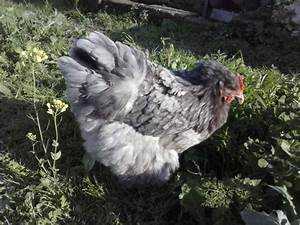
Label: gallina